Rajshekhar Basu

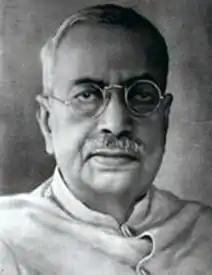

Rajshekhar Basu (better known by the pen name Parashuram; 16 March 1880 – 27 April 1960) was a Bengali chemist, author and lexicographer. He was chiefly known for his comic and satirical short stories, and is considered the greatest Bengali humorist of the 20th century. He was awarded the Padma Bhushan in 1956.